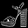
Label: Sandal